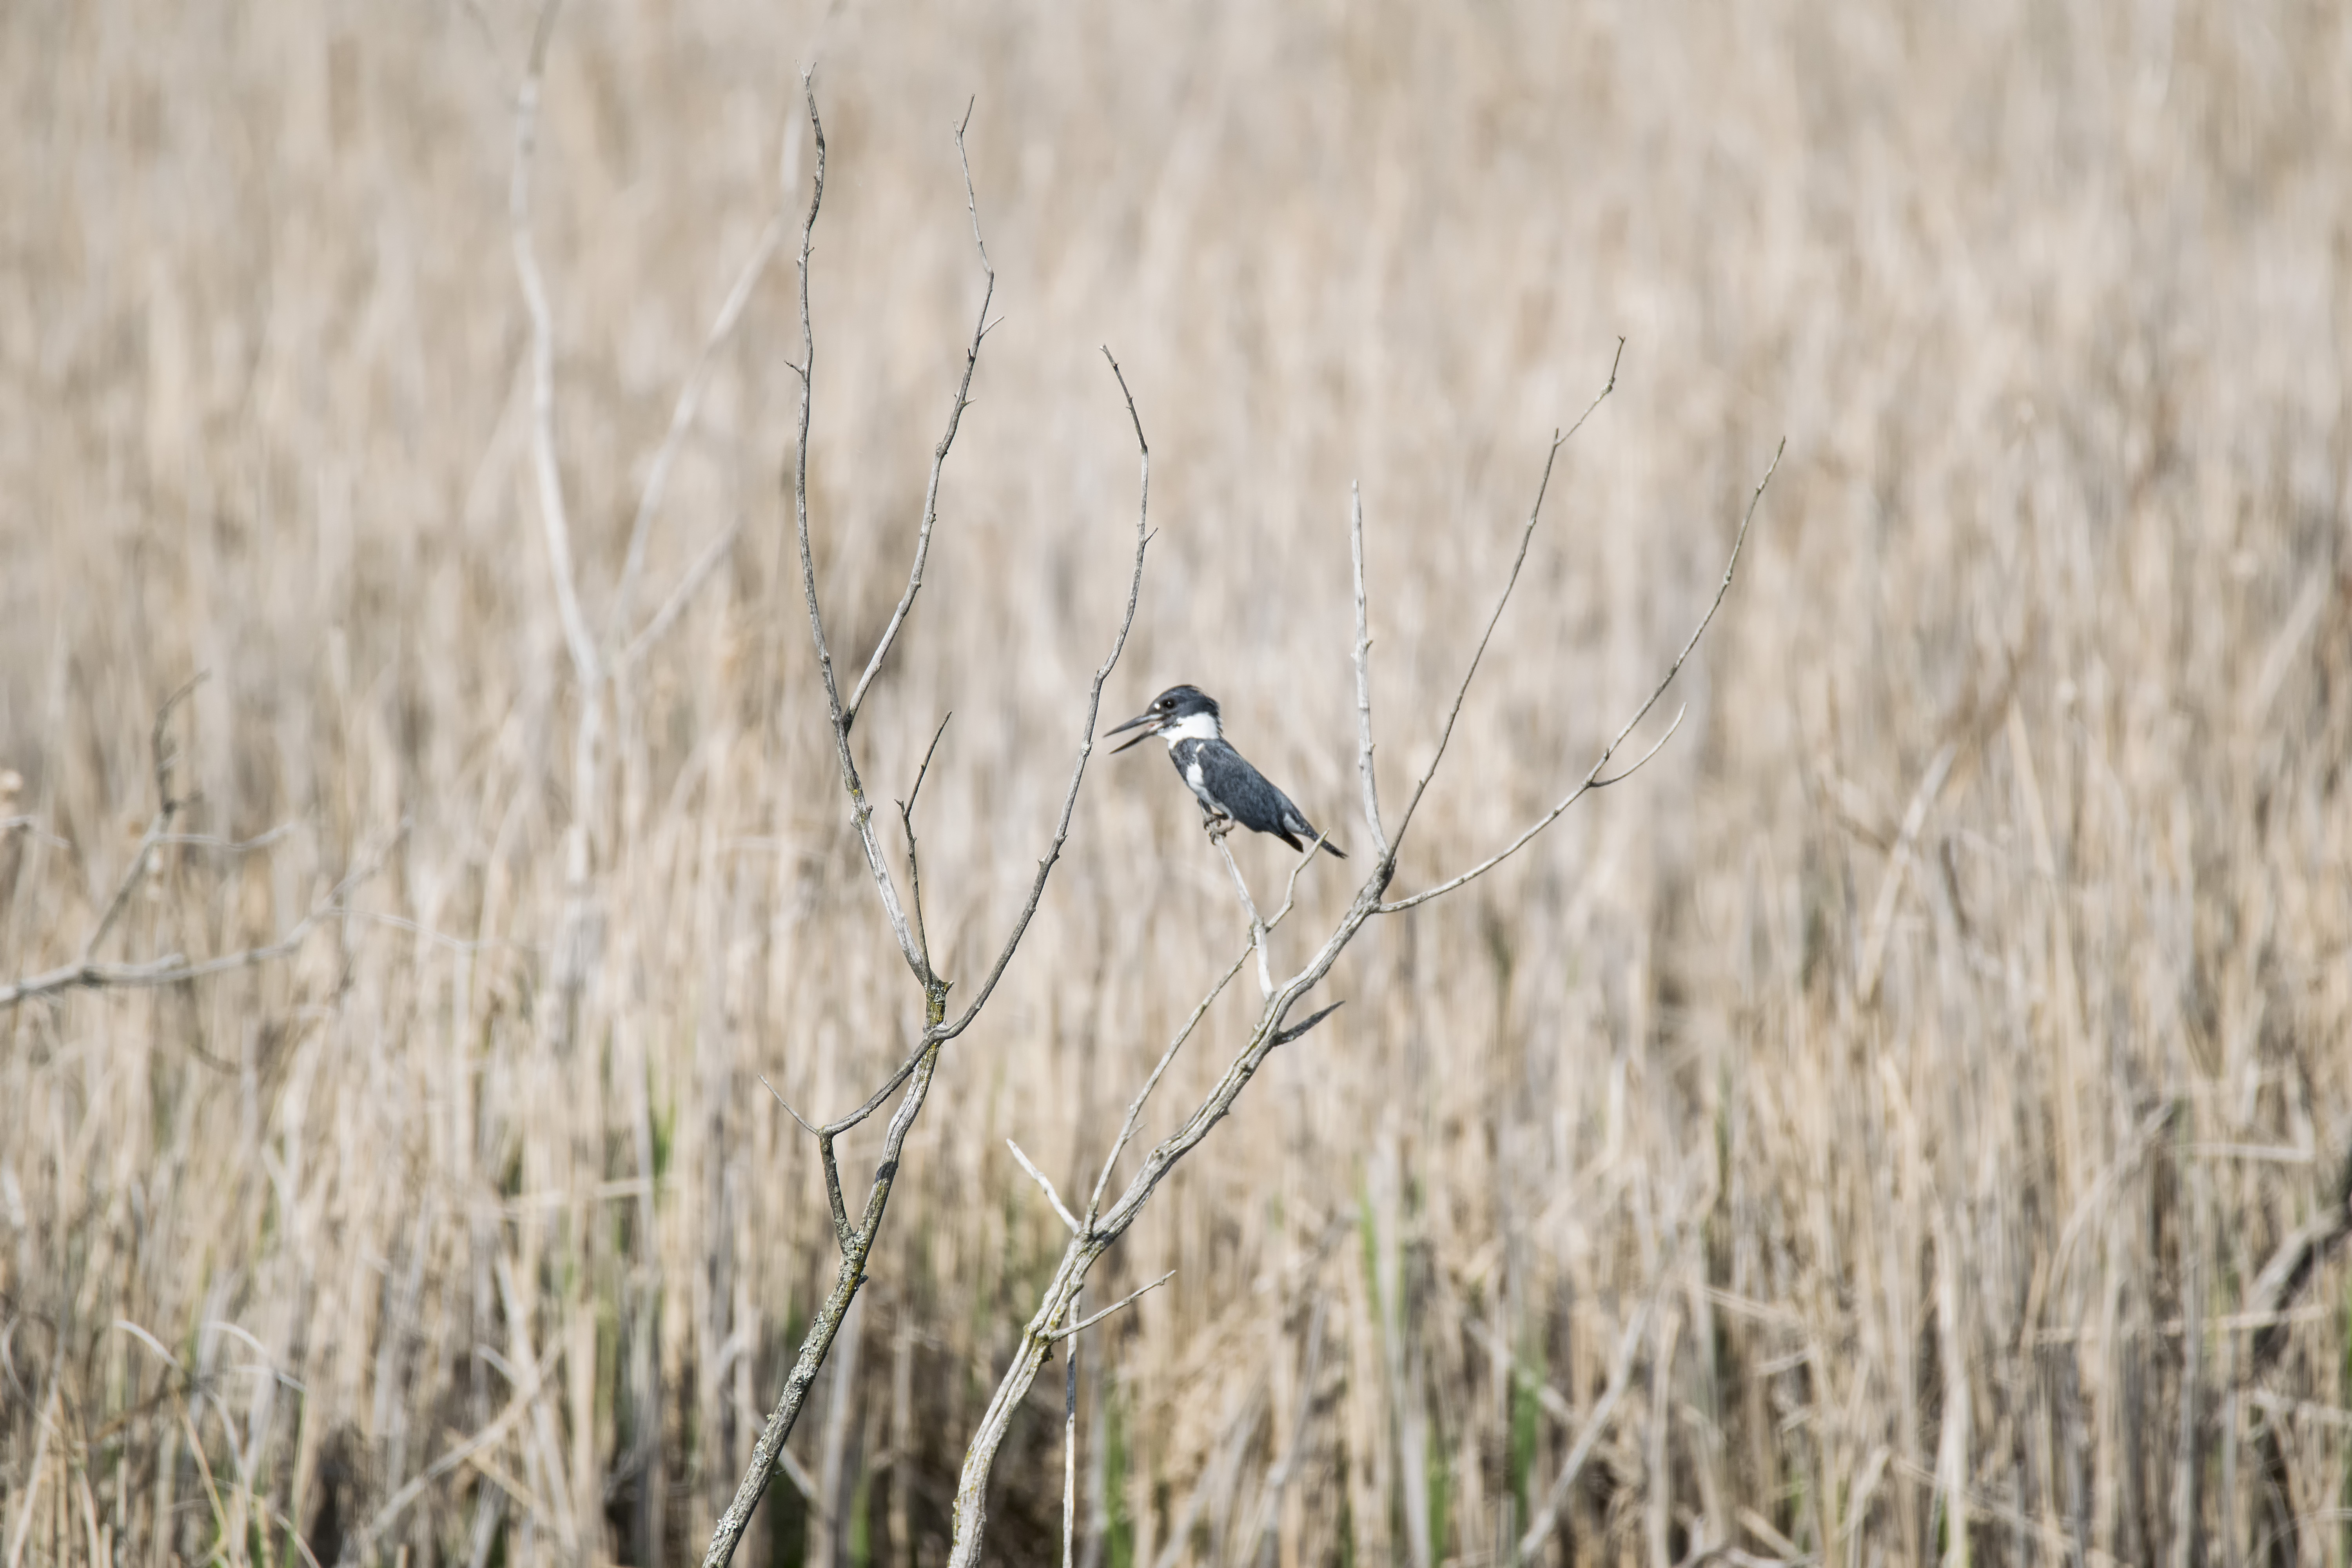
nature, grass, bird, field, prairie, flower, wildlife, fauna, canada, grassland, wetland, pcheur, quebec, habitat, martin, kingfisher, sherbrooke, oiseau, damrique, belted, natural environment, grass family, phragmites, perching bird